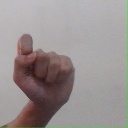
अक्षर: घ